Reconciliation Place

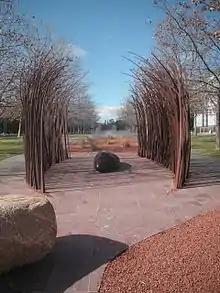
"Fire and Water" (2007) by Judy Watson

The construction of Reconciliation Place was limited to a total budget of AU$3.5M and a timeframe of four months for design and construction. Significant changes were made to the winning competition design by the government "National Capital Authority" responsible for managing the project. The mound height was diminished, ceramic paving intended for its surface was replaced by grass turf, and circulation directed around, rather than continuing over, the apex. Arced retaining walls embracing the mound were replaced by splayed earth berms. Later sculptures added to the promenade are autonomous installations and do not follow the concept of forming a macro landscape envisaged by the 'Slivers'. The intended tangential relationship of the ramp grade connecting to Commonwealth Place was not realised and "the view up the Commonwealth Place ramp from the lake’s edge is foreshortened and terminated".